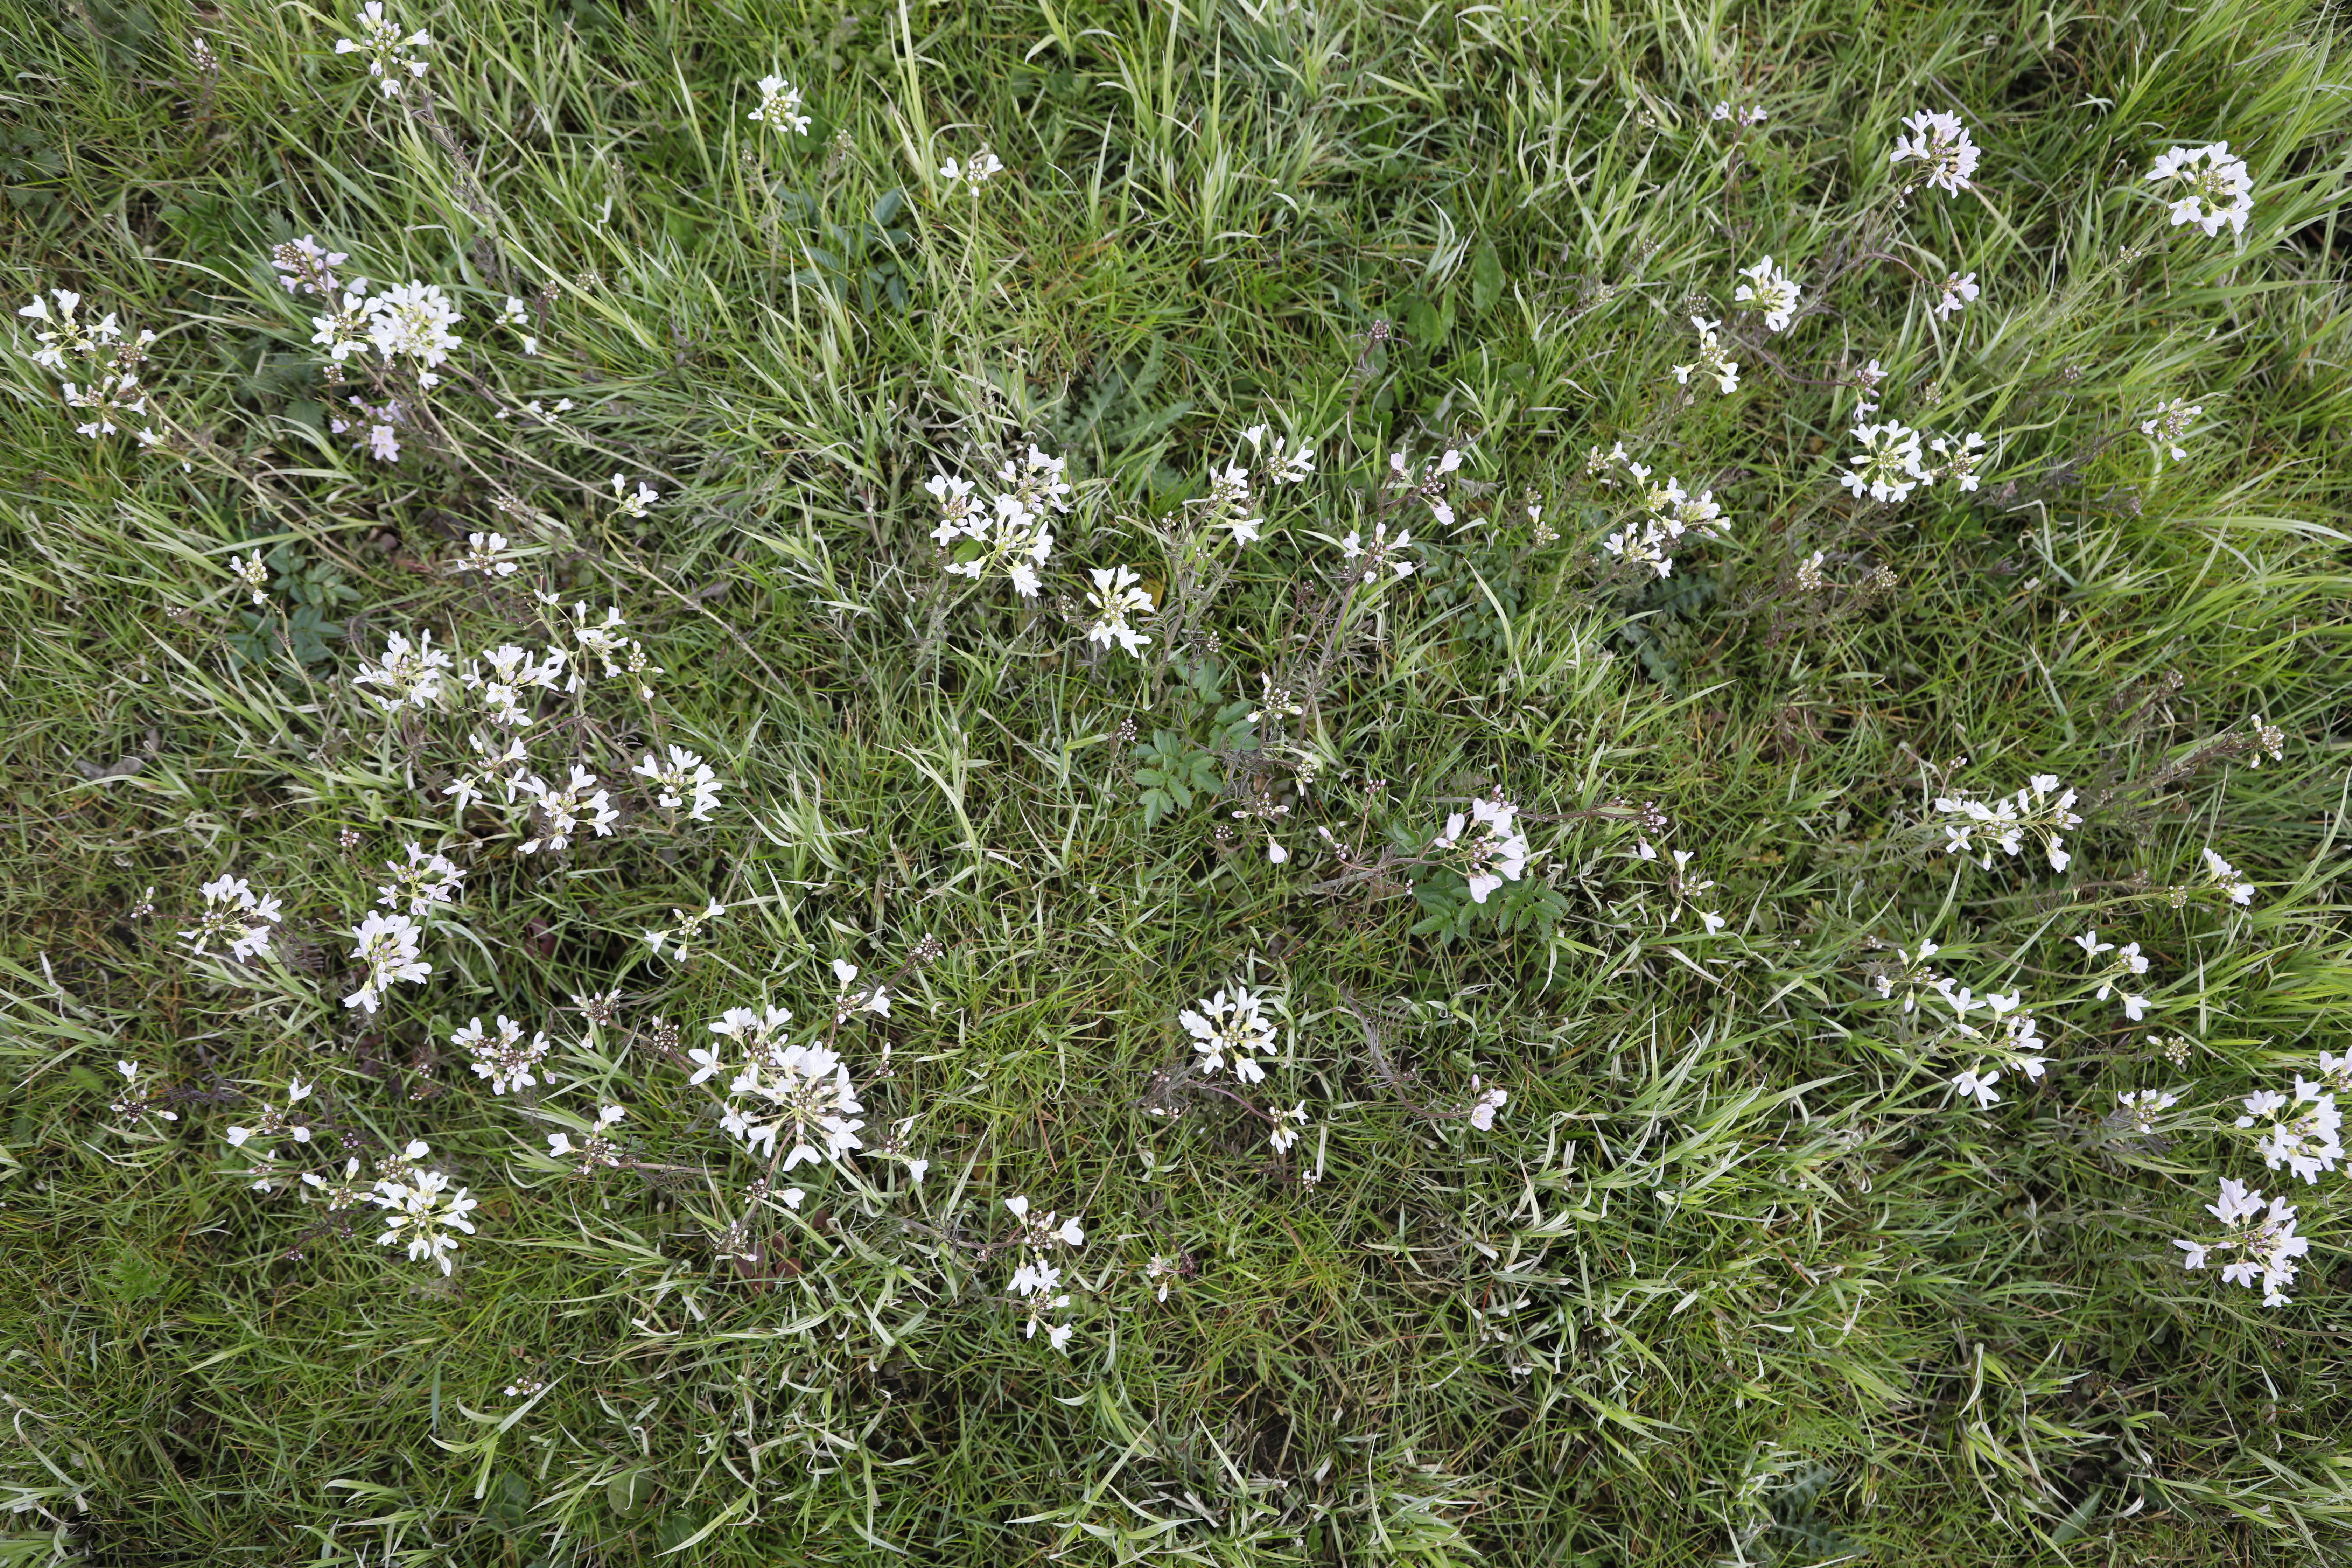
Plant species: Cardamine pratensis